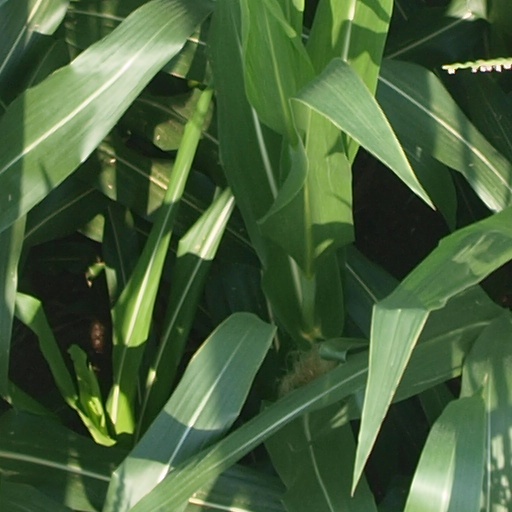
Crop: maize; corn